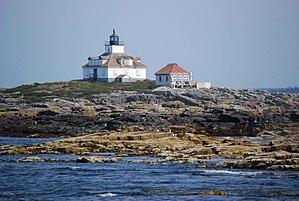
Le phare d'Egg Rock est un phare actif situé dans la Frenchman Bay, dans le Comté de Hancock.